Chetco River

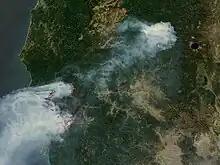
An aerial image of southern Oregon and northern California. The Pacific Ocean is to the west, while the circular Crater Lake and Upper Klamath Lake are visible to the east. Fires are outlined in red. The Biscuit Fire—located in the southwestern corner—forms a large irregular ring shape, and a massive gray smoke plume rises from it. The smoke is drifting southwest over the ocean.Another smaller fire is located to the northeast.

Humans have lived in the Chetco River watershed since approximately 1,000 to 3,000 years ago. The first inhabitants were perhaps ancestors of the Chetco Indians and other Native American tribes, themselves descendants of the first humans who traveled across the Bering land bridge from Siberia over 10,000 years ago. At least nine separate villages were constructed along the Chetco River, including two on either side of its mouth. The Native Americans named the river "chit taa-ghii~-li~'".